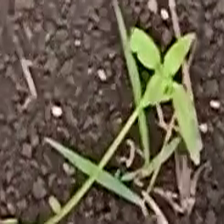
Weed species: Digitaria_SP_(Digitaria Sanguinalis )